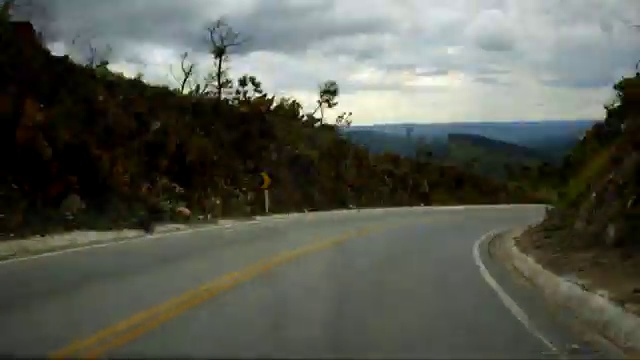
Fire: no
Smoke: no